Anita (2021 film)

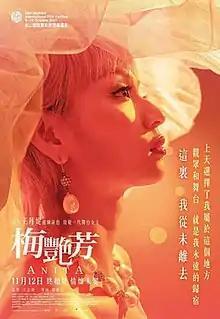
Theatrical release poster

Anita is a 2021 Hong Kong biographical musical drama film about Cantopop singer Anita Mui directed by Longman Leung, with a script written by Leung and Jack Ng. Louise Wong, in her screen role debut, stars as the titular singer, depicting her life from childhood until her last moments before her death of cervical cancer in 2003. The film features an ensemble cast, including Fish Liew, Gordon Lam and Louis Koo in supporting roles.